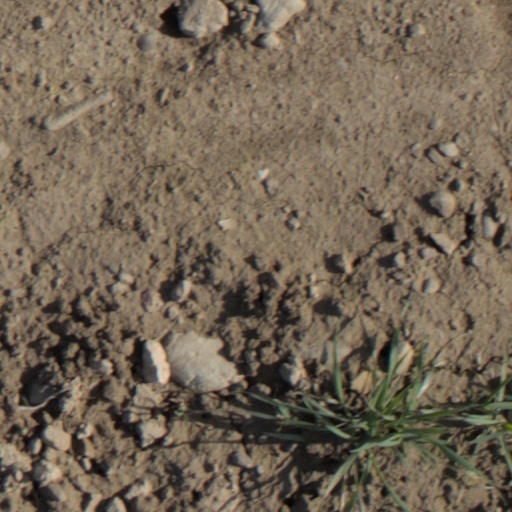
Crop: wheat